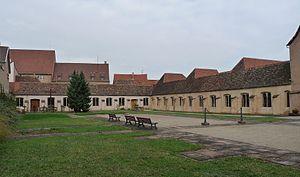
Chartreuse de Molsheim (Bas-Rhin)